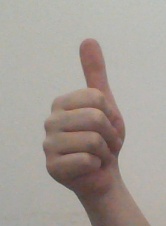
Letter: aleff